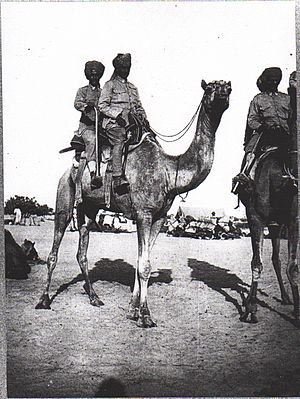
Felttoget i Sinai og Palæstina / Forsvaret af Suez-kanalen (1915–16) / Angrebet på Jifjafa
Bikaner kamelkorps, al-Arish 1918
Felttoget i Sinai og Palæstina i Mellemøsten under 1. verdenskrig blev udkæmpet mellem det Britiske Imperium og det Osmanniske Rige, som blev støttet af det Tyske Kejserrige. Det blev indledt med et osmannisk forsøg på at angribe Suez-kanalen i 1915 og sluttede med våbenhvilen i Mudros in 1918 som førte til afståelsen af det osmanniske Syrien og Palæstina.